Spencer Platt (photographer)

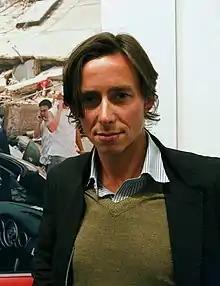
Platt in front of one of his photographs

Since 2001, he has documented international conflicts for Getty Images in the Republic of Congo, Afghanistan, Liberia, Iraq, Ukraine and many other countries. At the end of the 2006 Lebanon War he photographed five young Lebanese driving through the rubble of the bombed South Beirut in a cabriolete. This image was named World Press Photo of the Year 2006. He was co-winner of the 2022 Pulitzer Prize for breaking news photography.